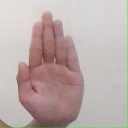
अक्षर: ध